2007 South Asian floods

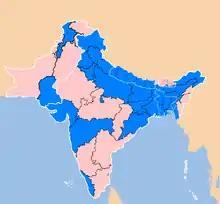
South Asia subdivisions affected by flooding between 3 July and 15 August 2007 (marked in blue).

Rajpal Yadav of the Indian Meteorological Department reported that "we've been getting constant rainfall in these areas for nearly 20 days" due to abnormal monsoon patterns. Flooding in Pakistan began during the landfall of Cyclone 03B in June 2007. Pakistani states Balochistan and Sindh were particularly affected.